Origin of the Armenians

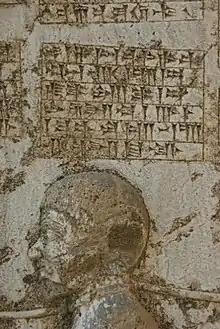
Relief of Arakha: "This is Arakha. He lied, saying: ‘"I am Nebuchadnezzar, the son of Nabonidus. I am king in Babylon’.""

The earliest known attestation in the Greek language is from a fragment attributed to Greek historian Hecataeus of Miletus, which in some sources is dated to prior to the Behistun Inscription. In it, he mentions the Chalybes people in Pontus, past the Thermōdōn River, with Armenians as their southern neighbors: